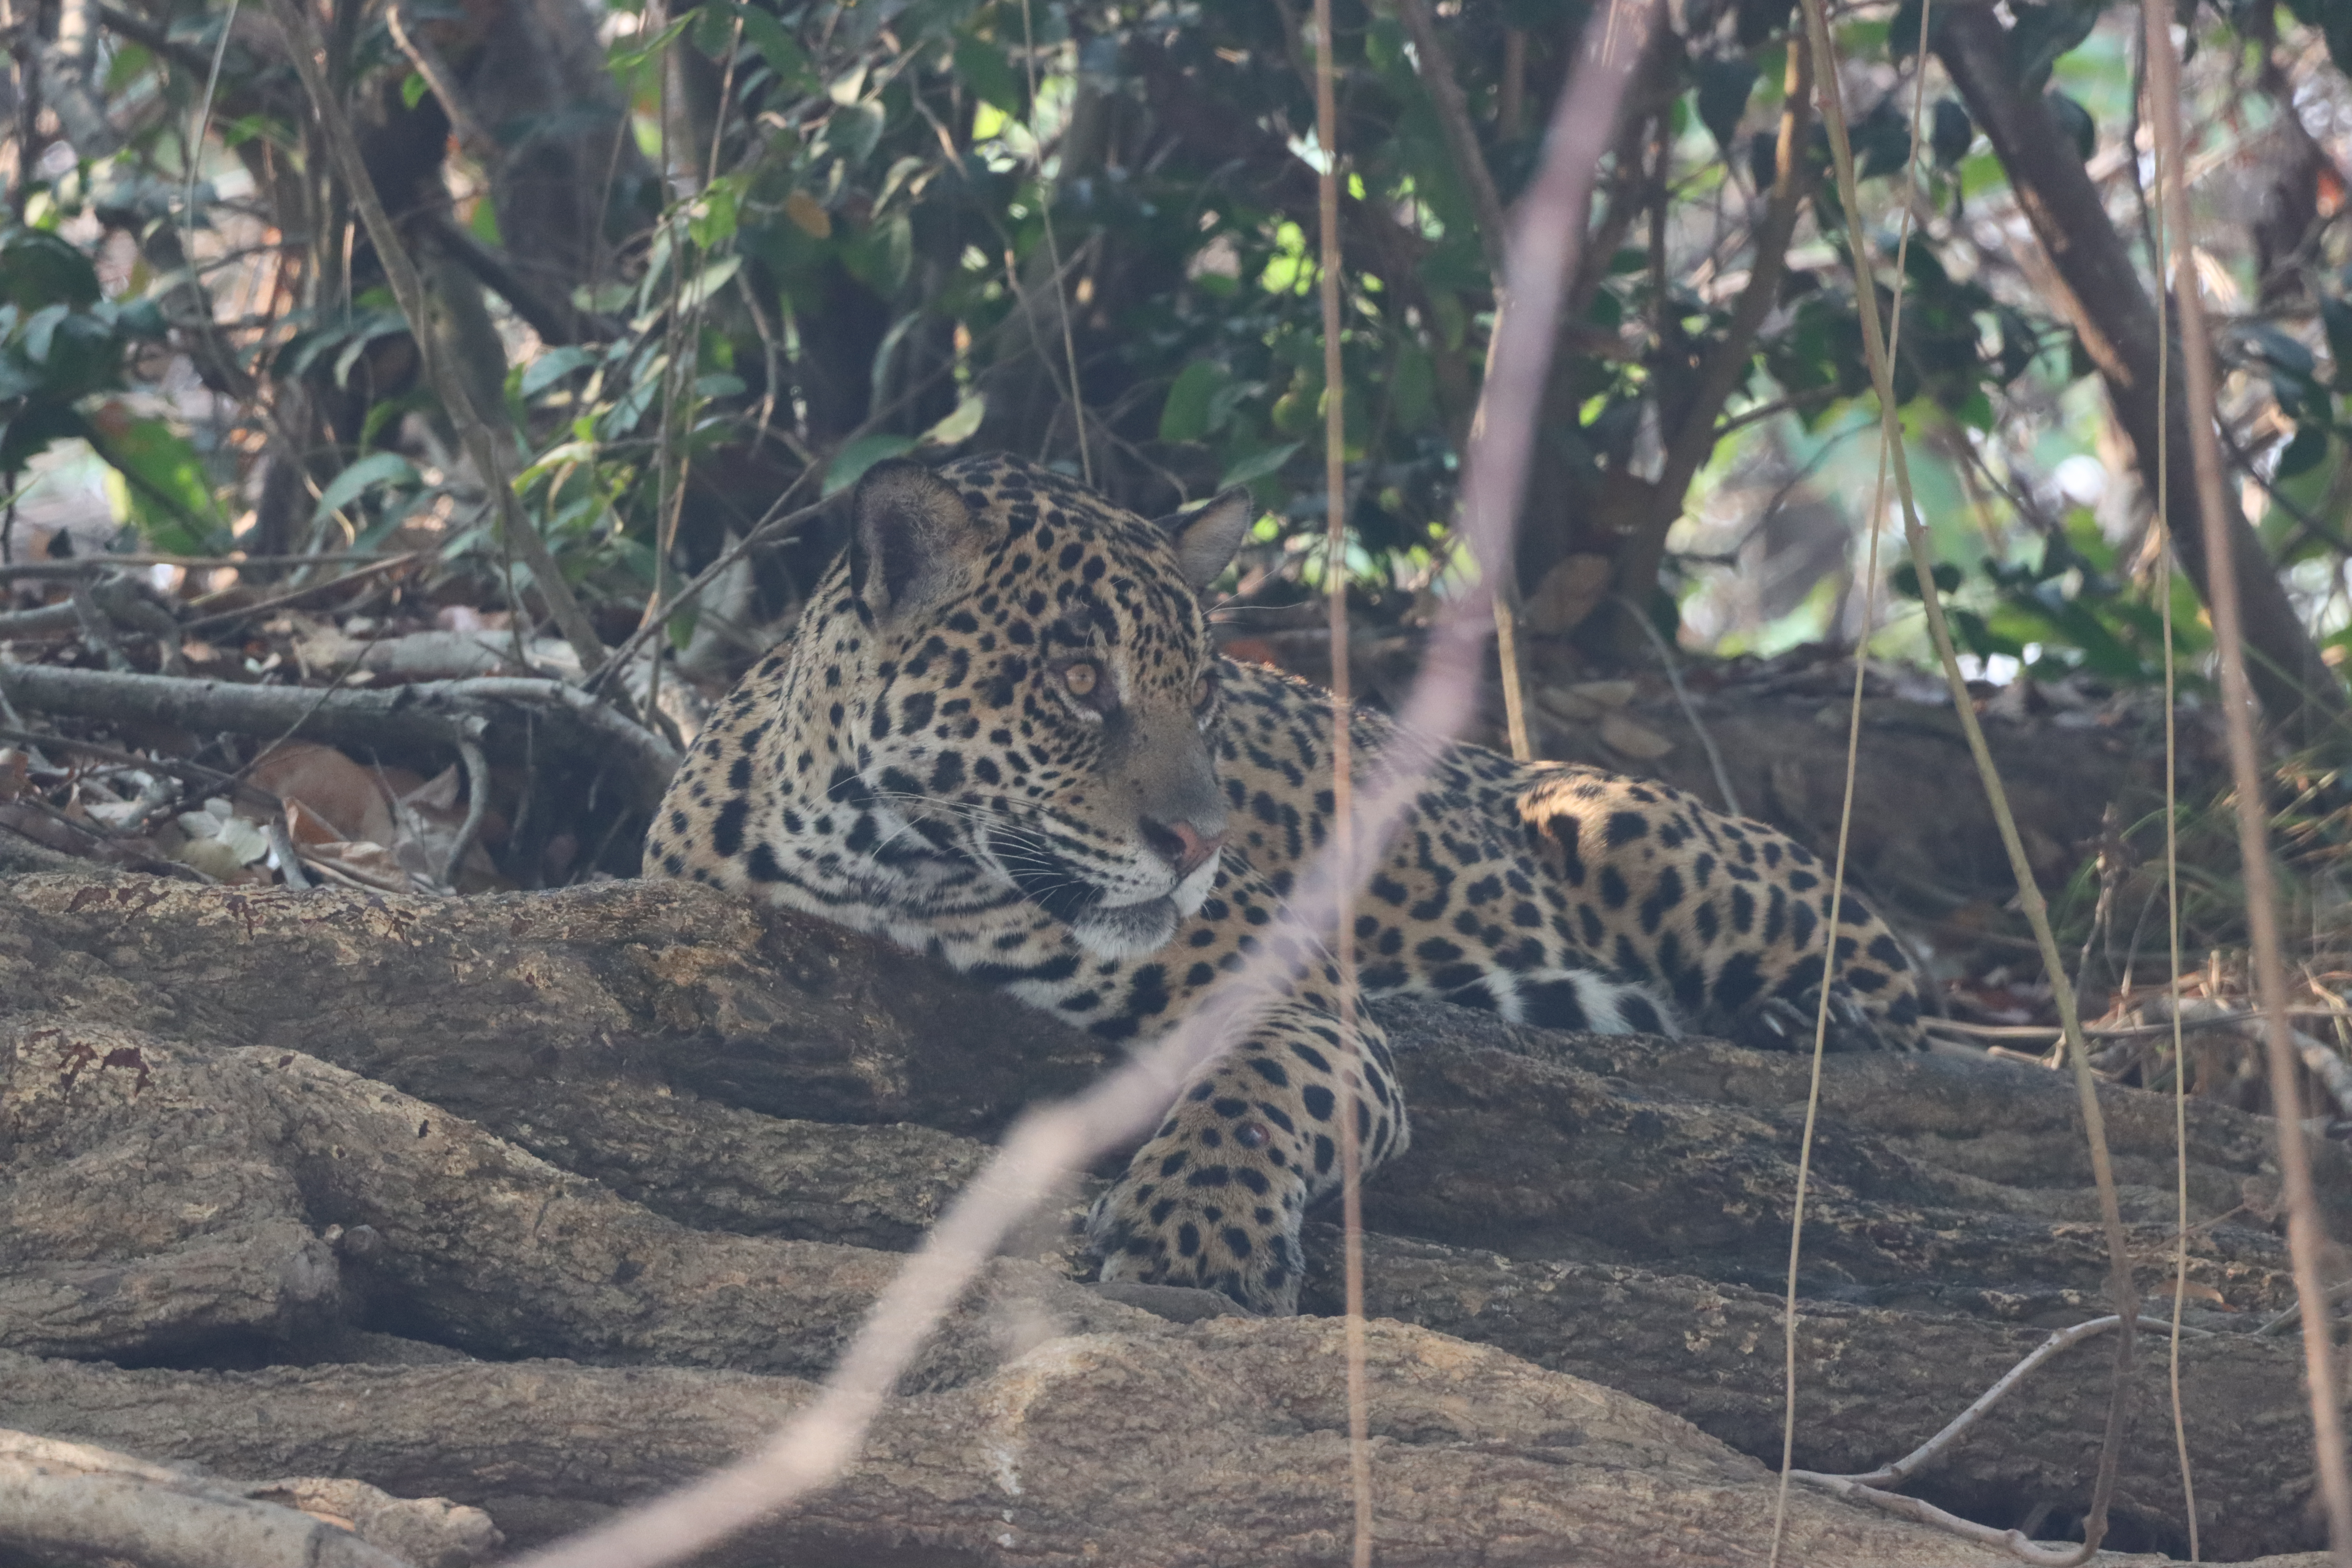
Jaguar: Benita